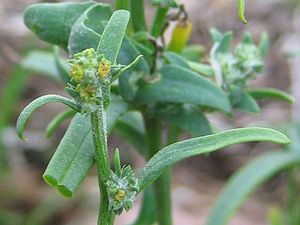
Strandmælde
Strandmælde, ofte skrevet strand-mælde, er en 20-60 cm høj plante, der vokser på tangvolde og strandenge ved beskyttede kyster.